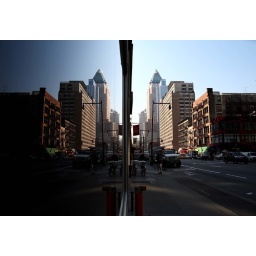
New York street reflected in mirror